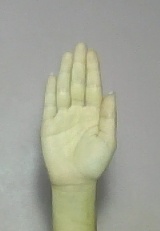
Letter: seen